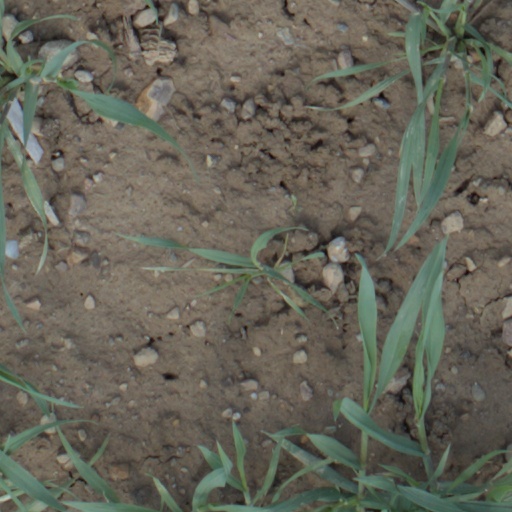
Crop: wheat